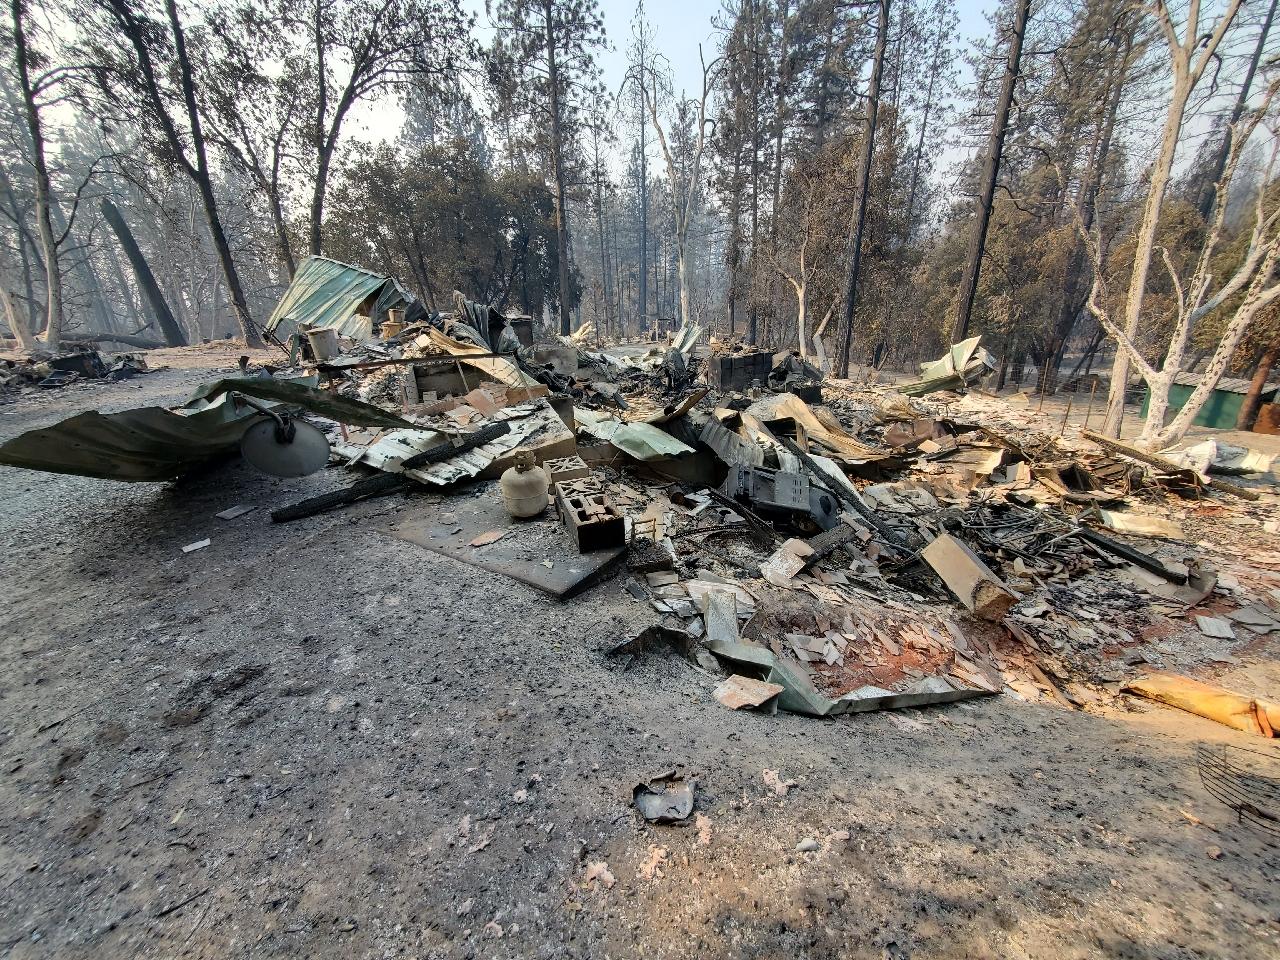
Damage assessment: destroyed